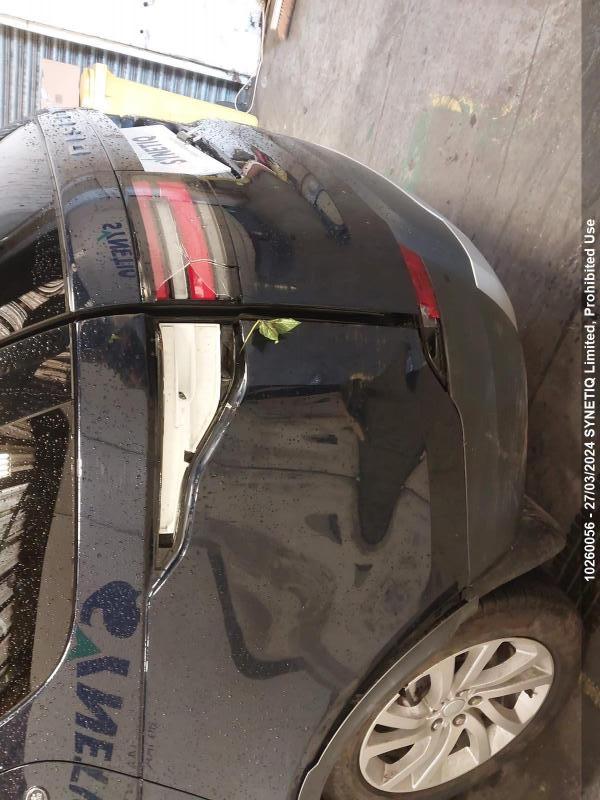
Aucun dommage détecté.
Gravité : aucun